Dental amalgam controversy

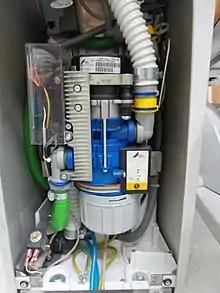
Amalgam separator

Environmental concerns over external costs exist as well. In the United States, dental amalgam is the largest source of mercury received by sewage treatment plants. The mercury contaminates the treatment plant sludge, which is typically disposed of by land application, landfilling or incineration. In the United States, several states, including New Jersey, New York, and Michigan, required the installation of dental amalgam separators before 2017. EPA promulgated an effluent guidelines regulation in 2017 which prohibits most dental practices from disposing amalgam waste down the drain. Most dental offices nationwide are now required to use amalgam separators.